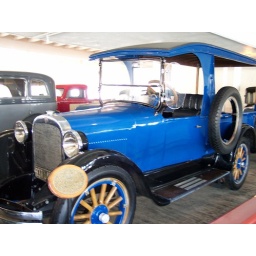
old car in ferry boat at Fisherman's Wharf